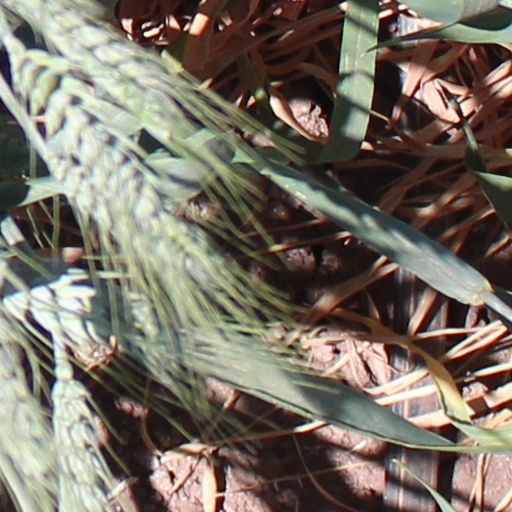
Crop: wheat